Line dance

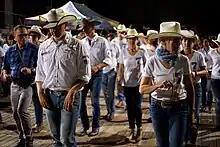
Line dancing at Wikimania 2016 in Esino Lario

A line dance is a choreographed dance in which a group of people dance along to a repeating sequence of steps while arranged in one or more lines or rows. These lines usually face all in the same direction, or less commonly face each other. Unlike circle dancing, line dancers are not in physical contact with each other. Each dance is usually associated with, and named for, a specific song, such as the Macarena or the Electric Slide (associated with the 1982 single "Electric Boogie") which are a few of the line dances that have consistently remained part of modern American culture for years.